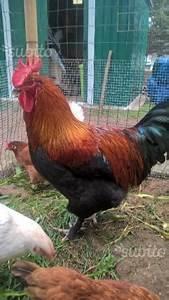
chicken